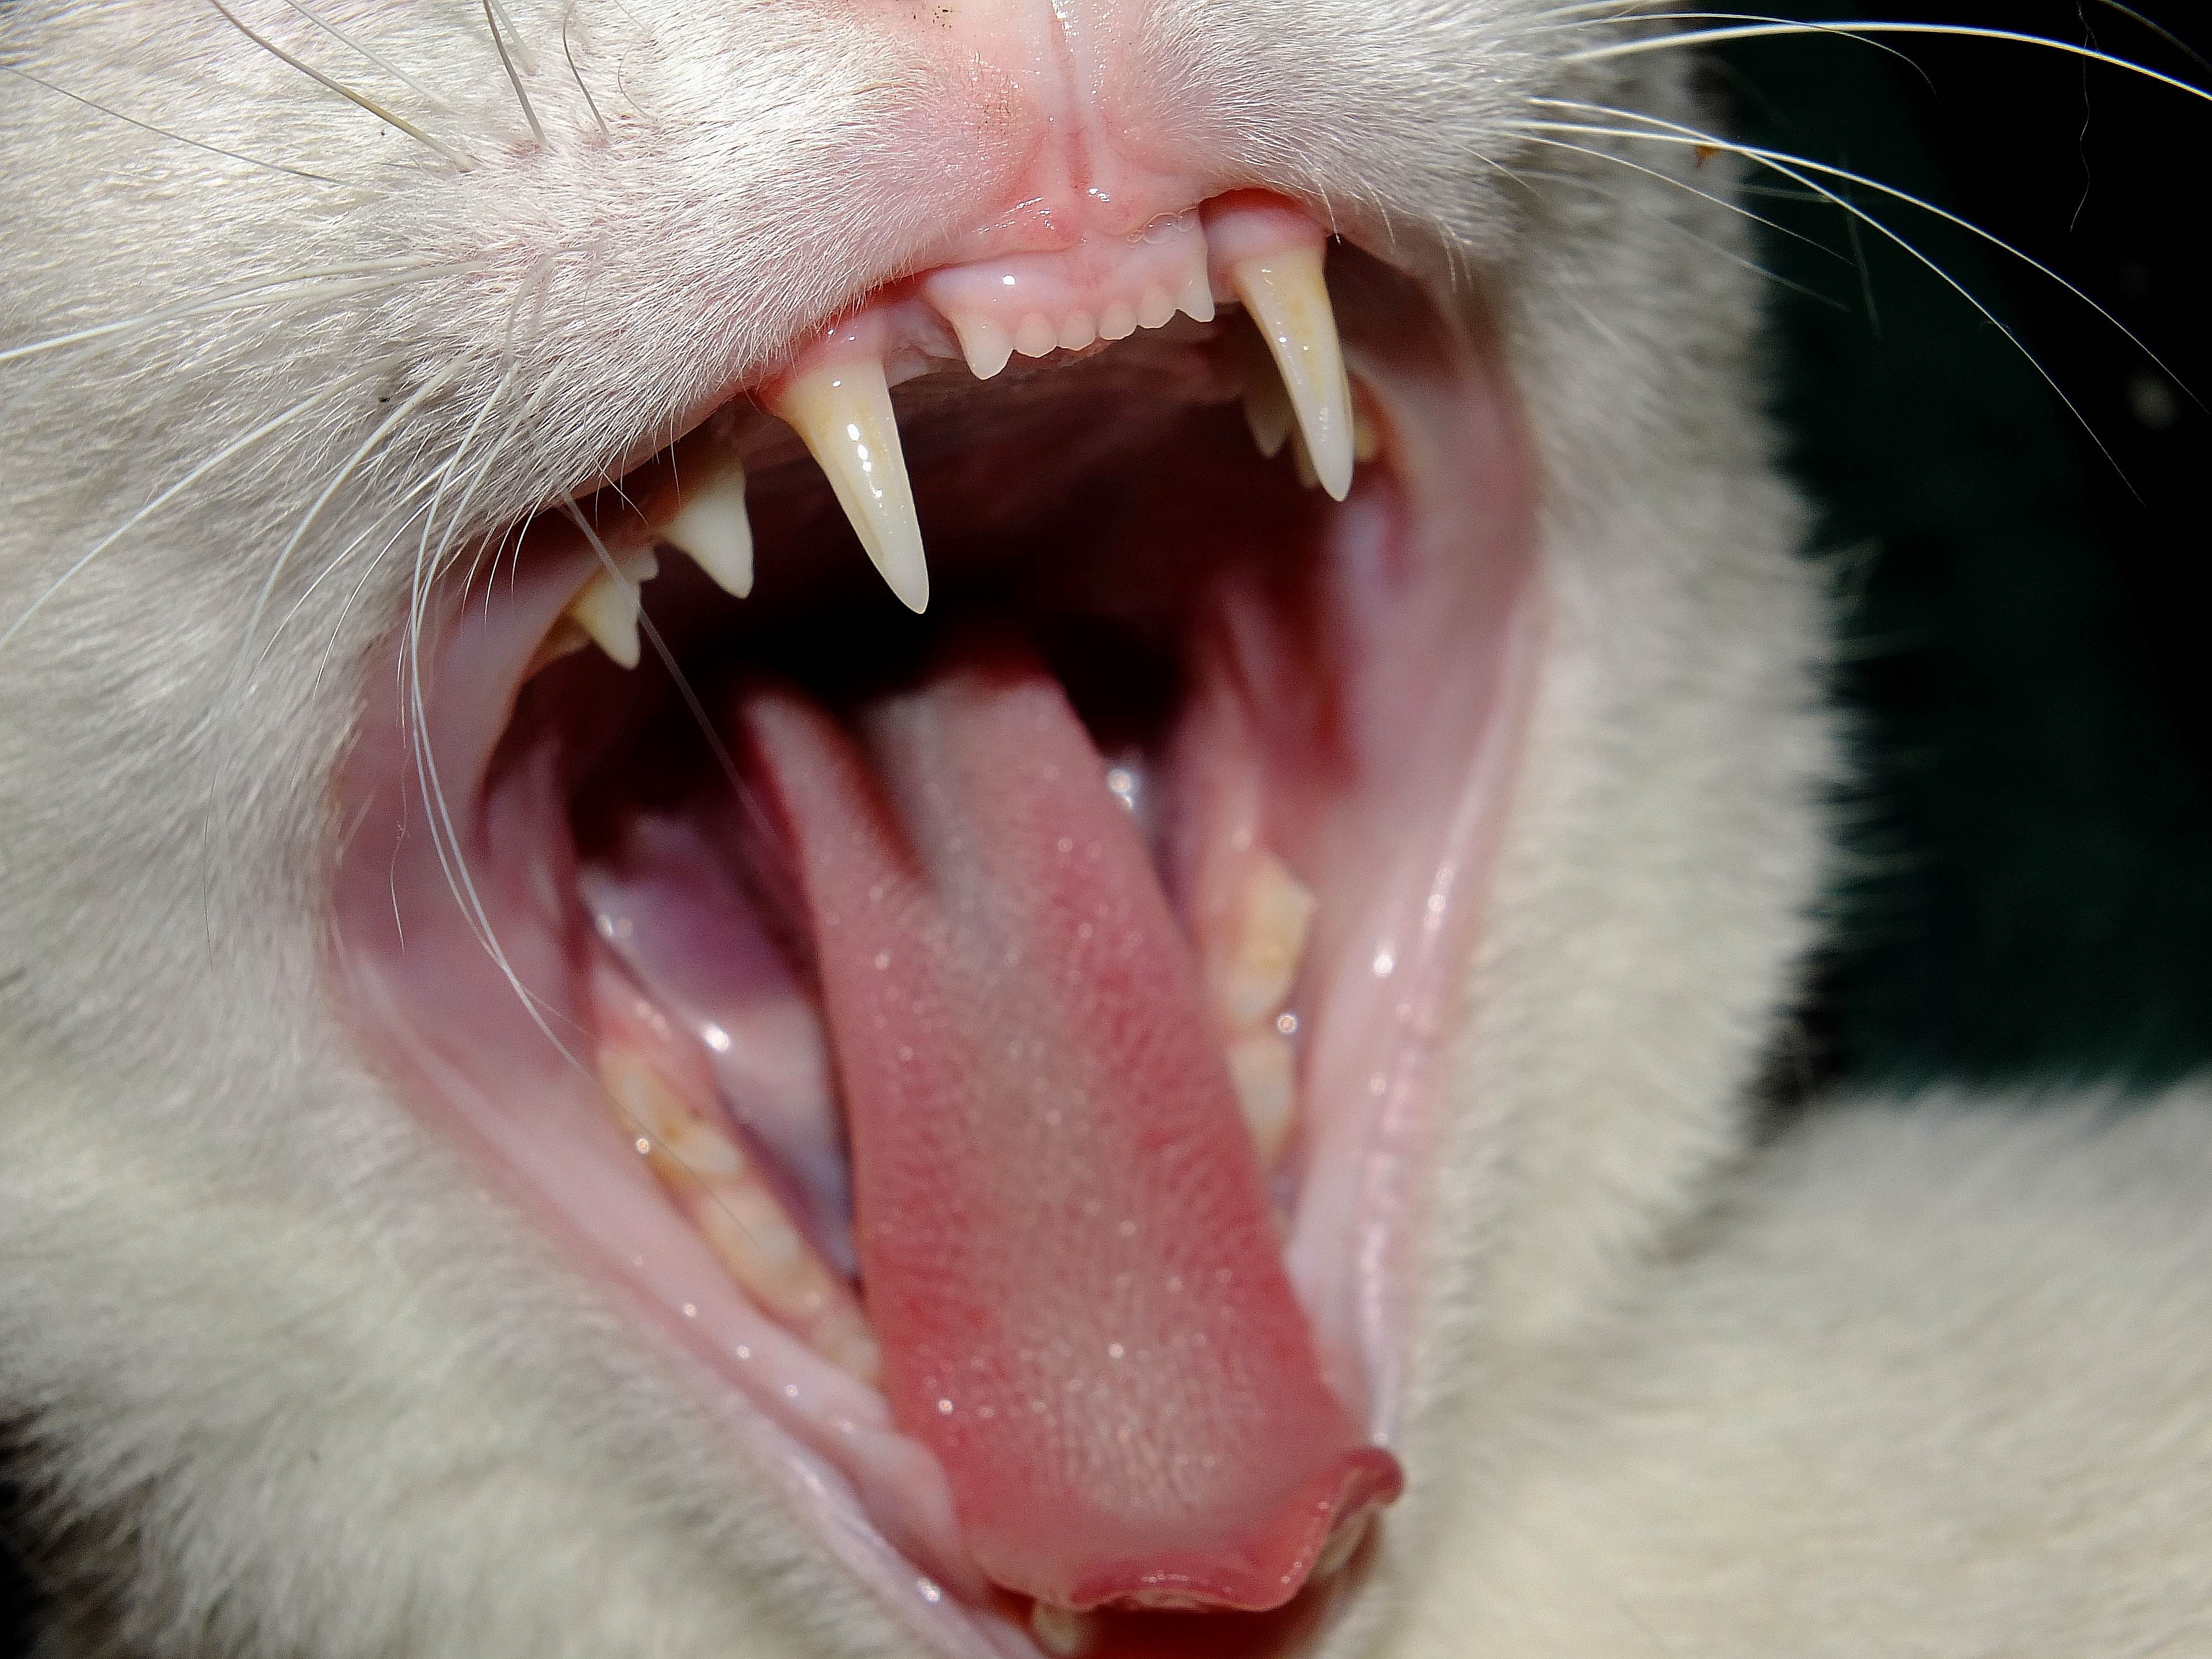
cat, mammal, ear, facial expression, mouth, yawn, close up, human body, cats, nose, whiskers, snout, eye, skin, tongue, organ, gatos, tooth, emotion, gphoto, jaw, ggl1gaby1fujifilmxs1animalsanimalesgatoscats